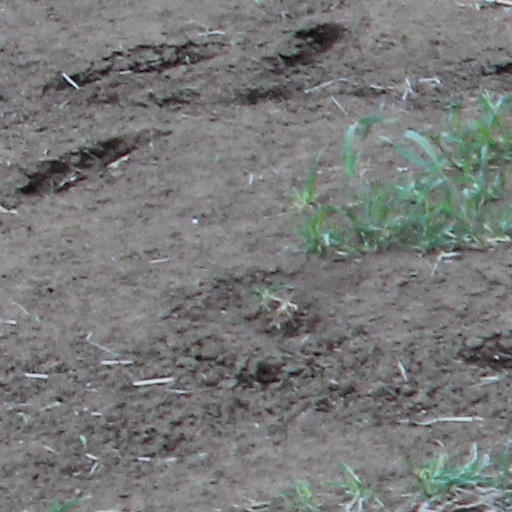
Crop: wheat